Describe the emotion expressed in this image:  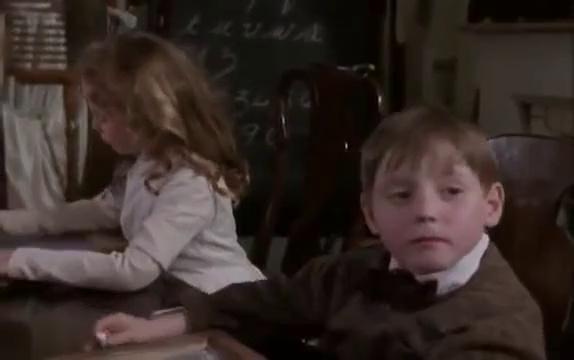
This person displays Suffering, valence and arousal with high intensity.